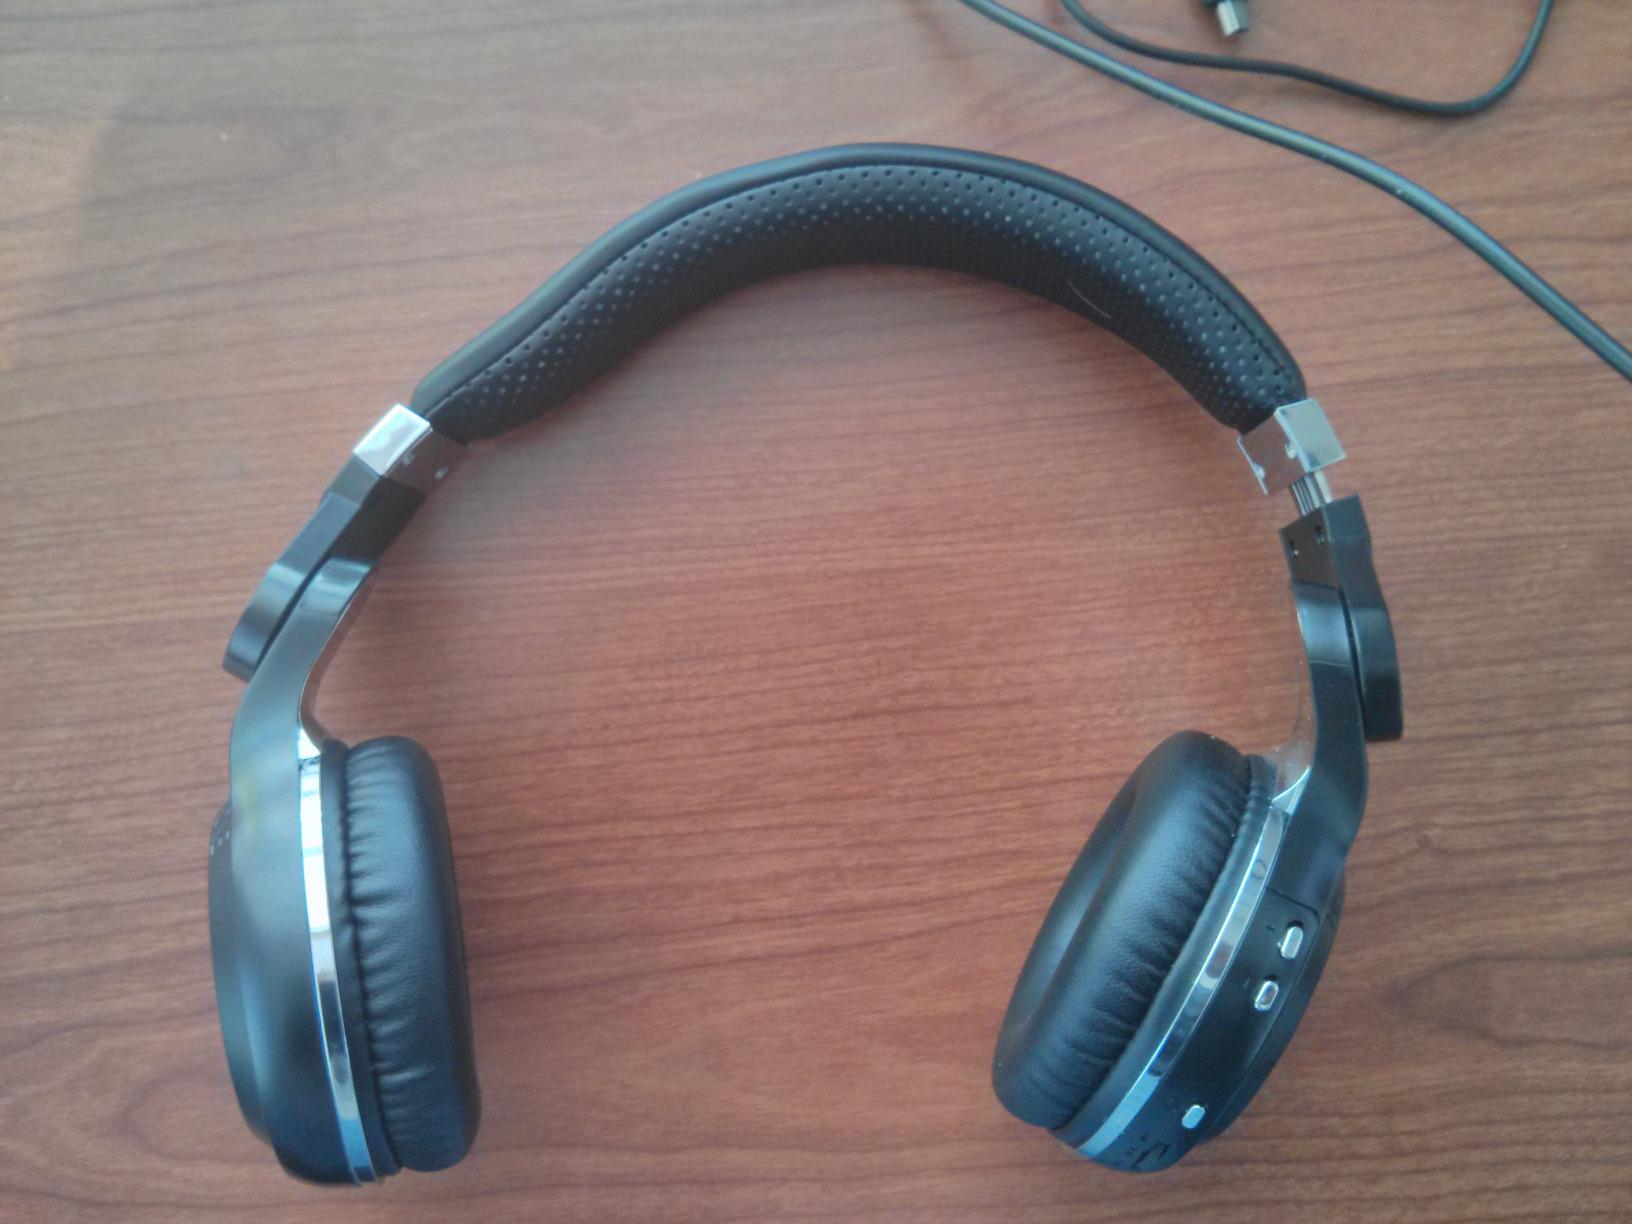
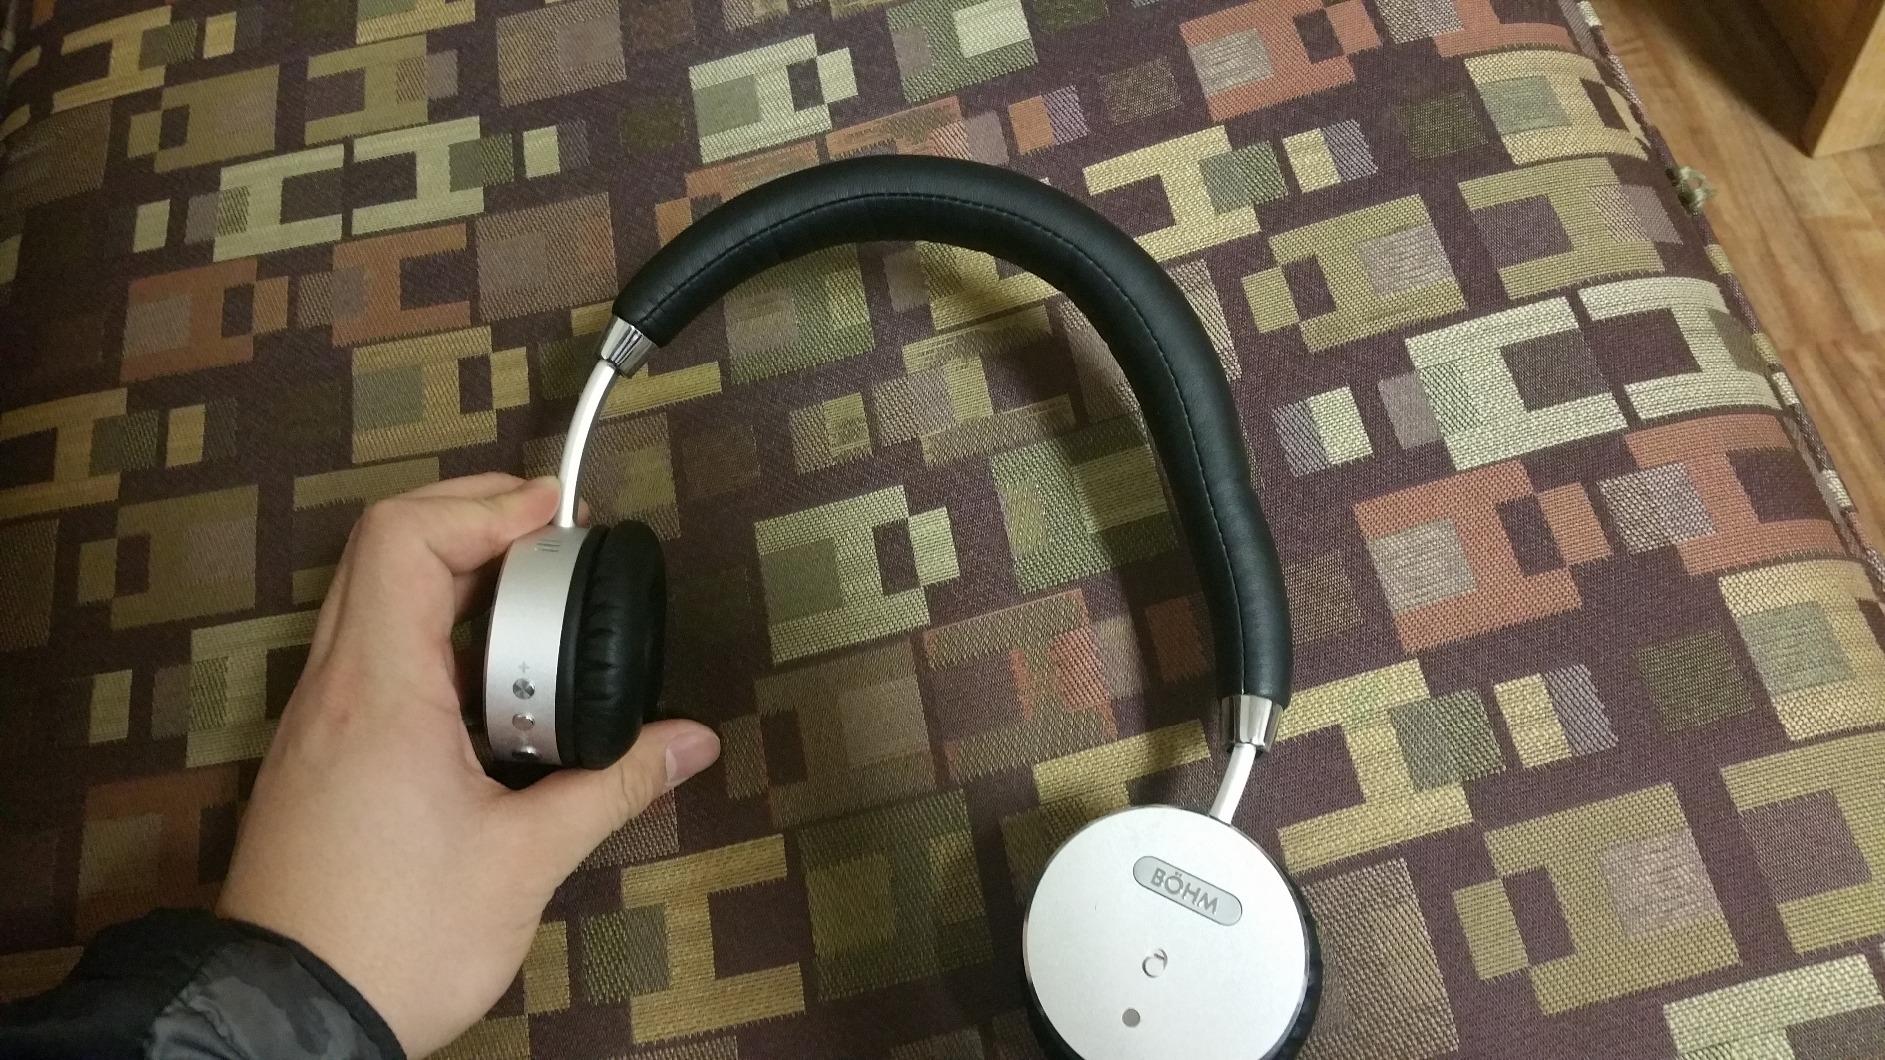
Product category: headphones
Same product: no